Thackeray (film)

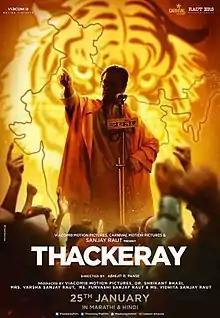
Theatrical release poster

Thackeray is a 2019 Indian biographical film written and directed by Abhijit Panse and made simultaneously in Marathi and Hindi. The film follows the life of Balasaheb Thackeray, the founder of the Indian political party Shiv Sena. The film stars Nawazuddin Siddiqui as Thackeray and Amrita Rao as his wife. The film released on 25 January 2019, right after the 93rd birthday of Bal Thackeray.